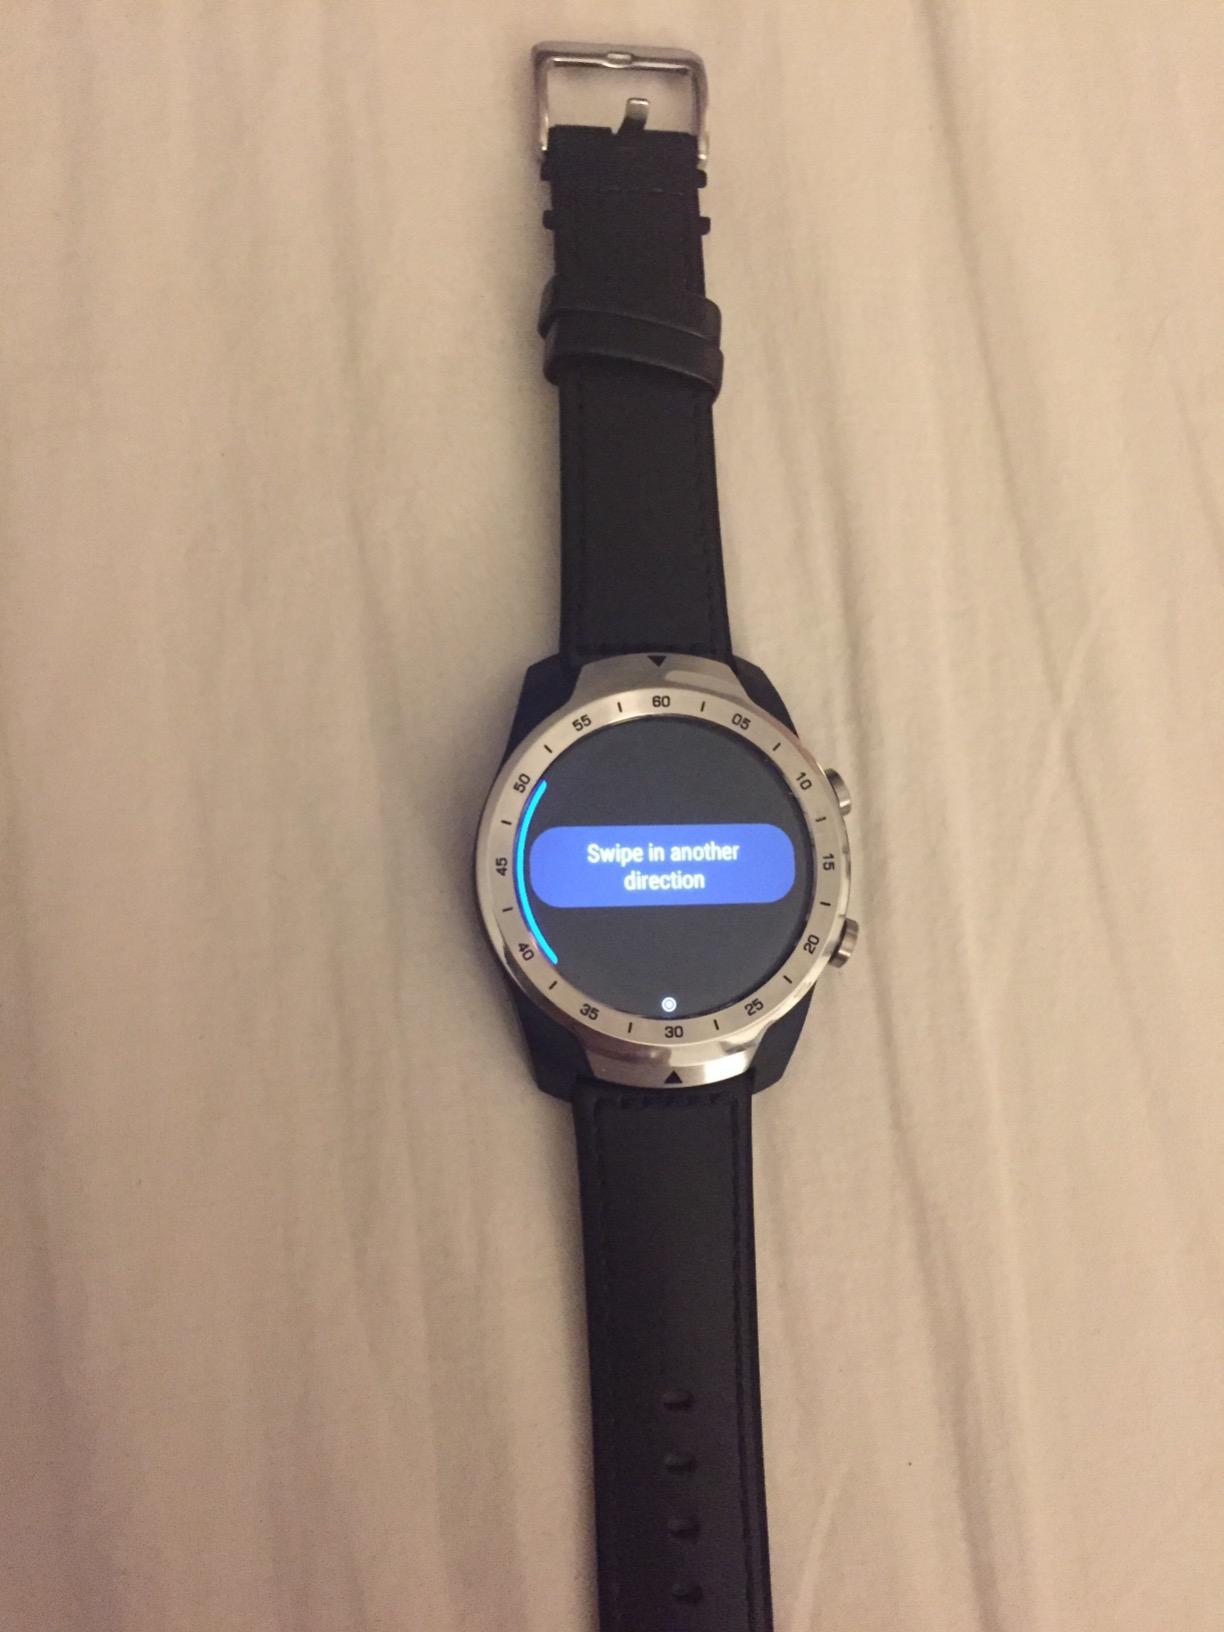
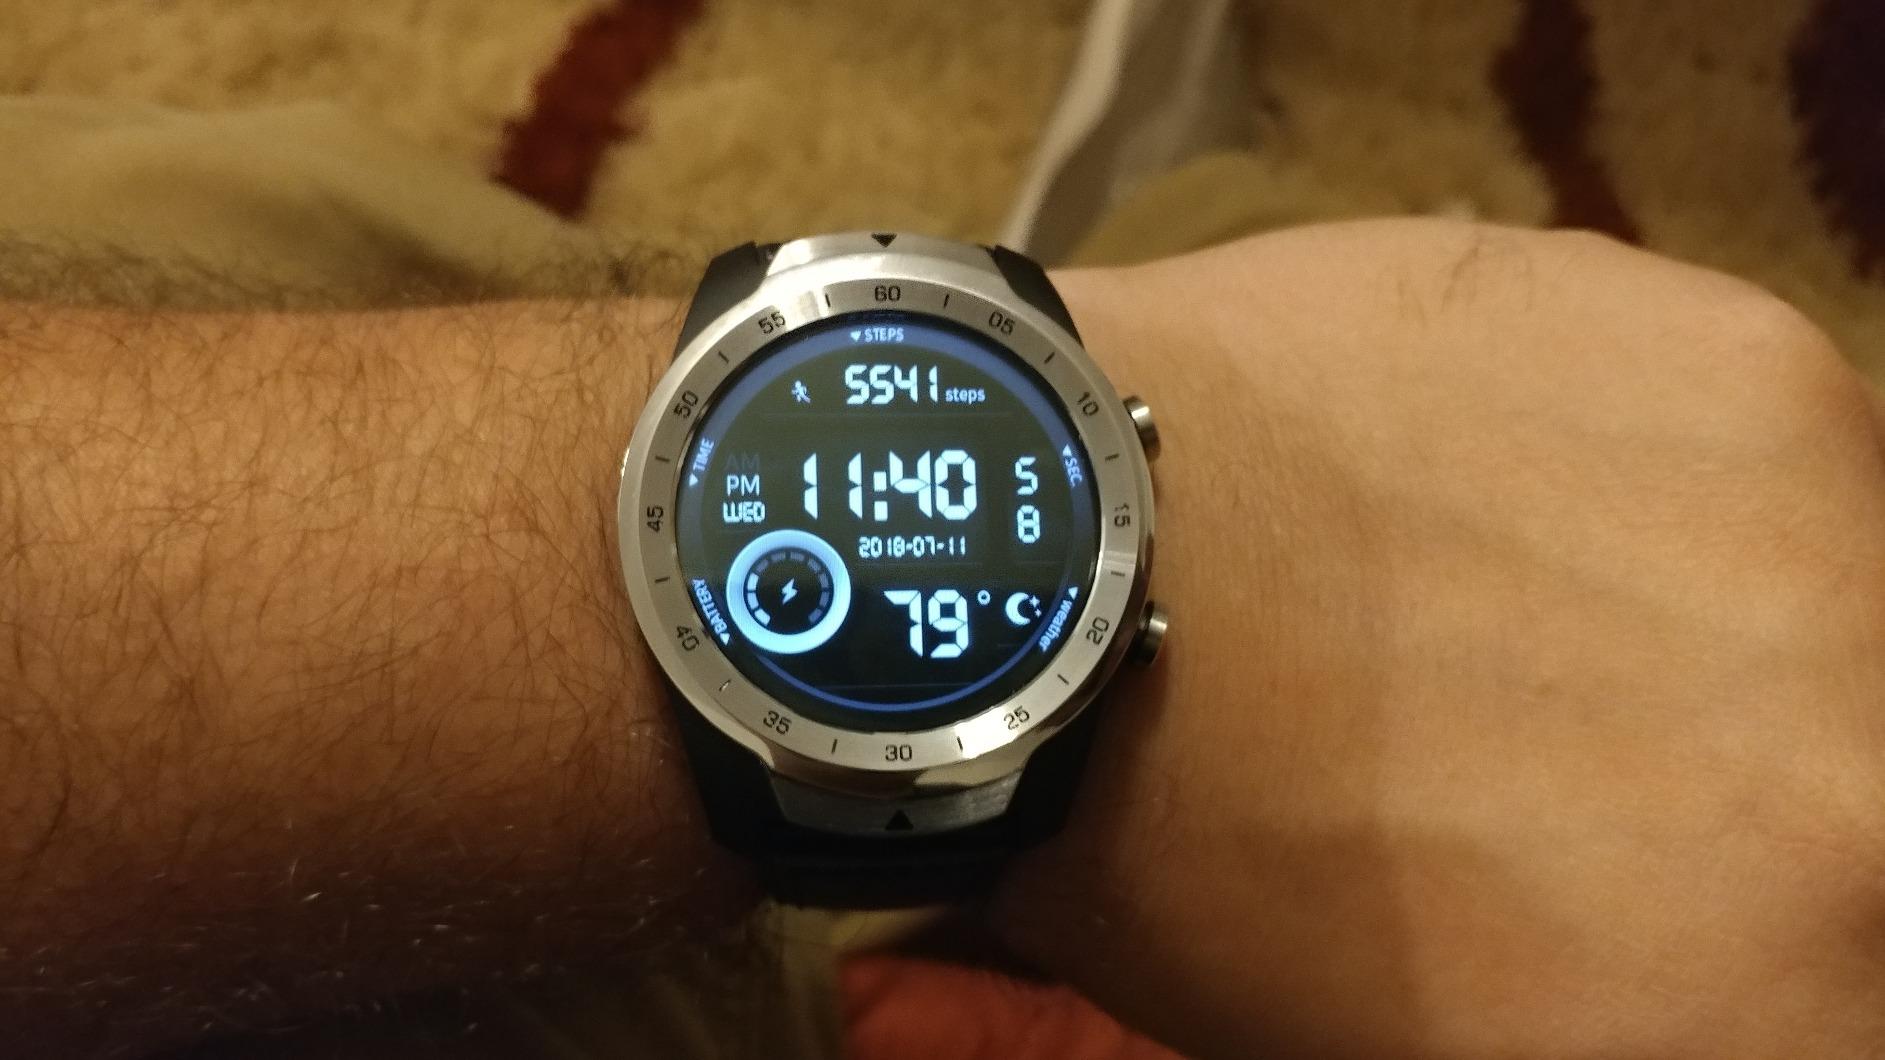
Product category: smartwatch
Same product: yes